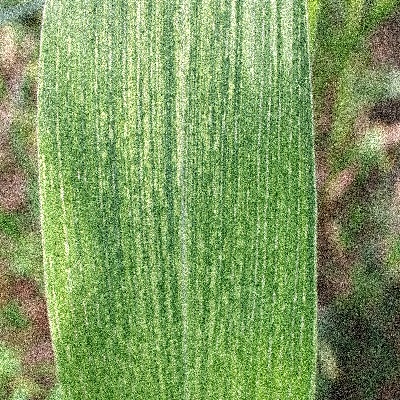
Label: Corn_(Maize)___Maize_Streak_Virus